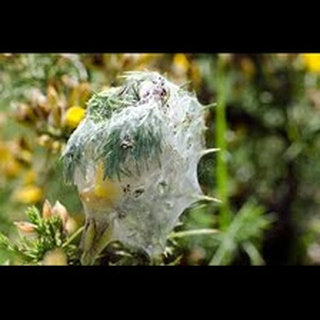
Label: wheat_mite